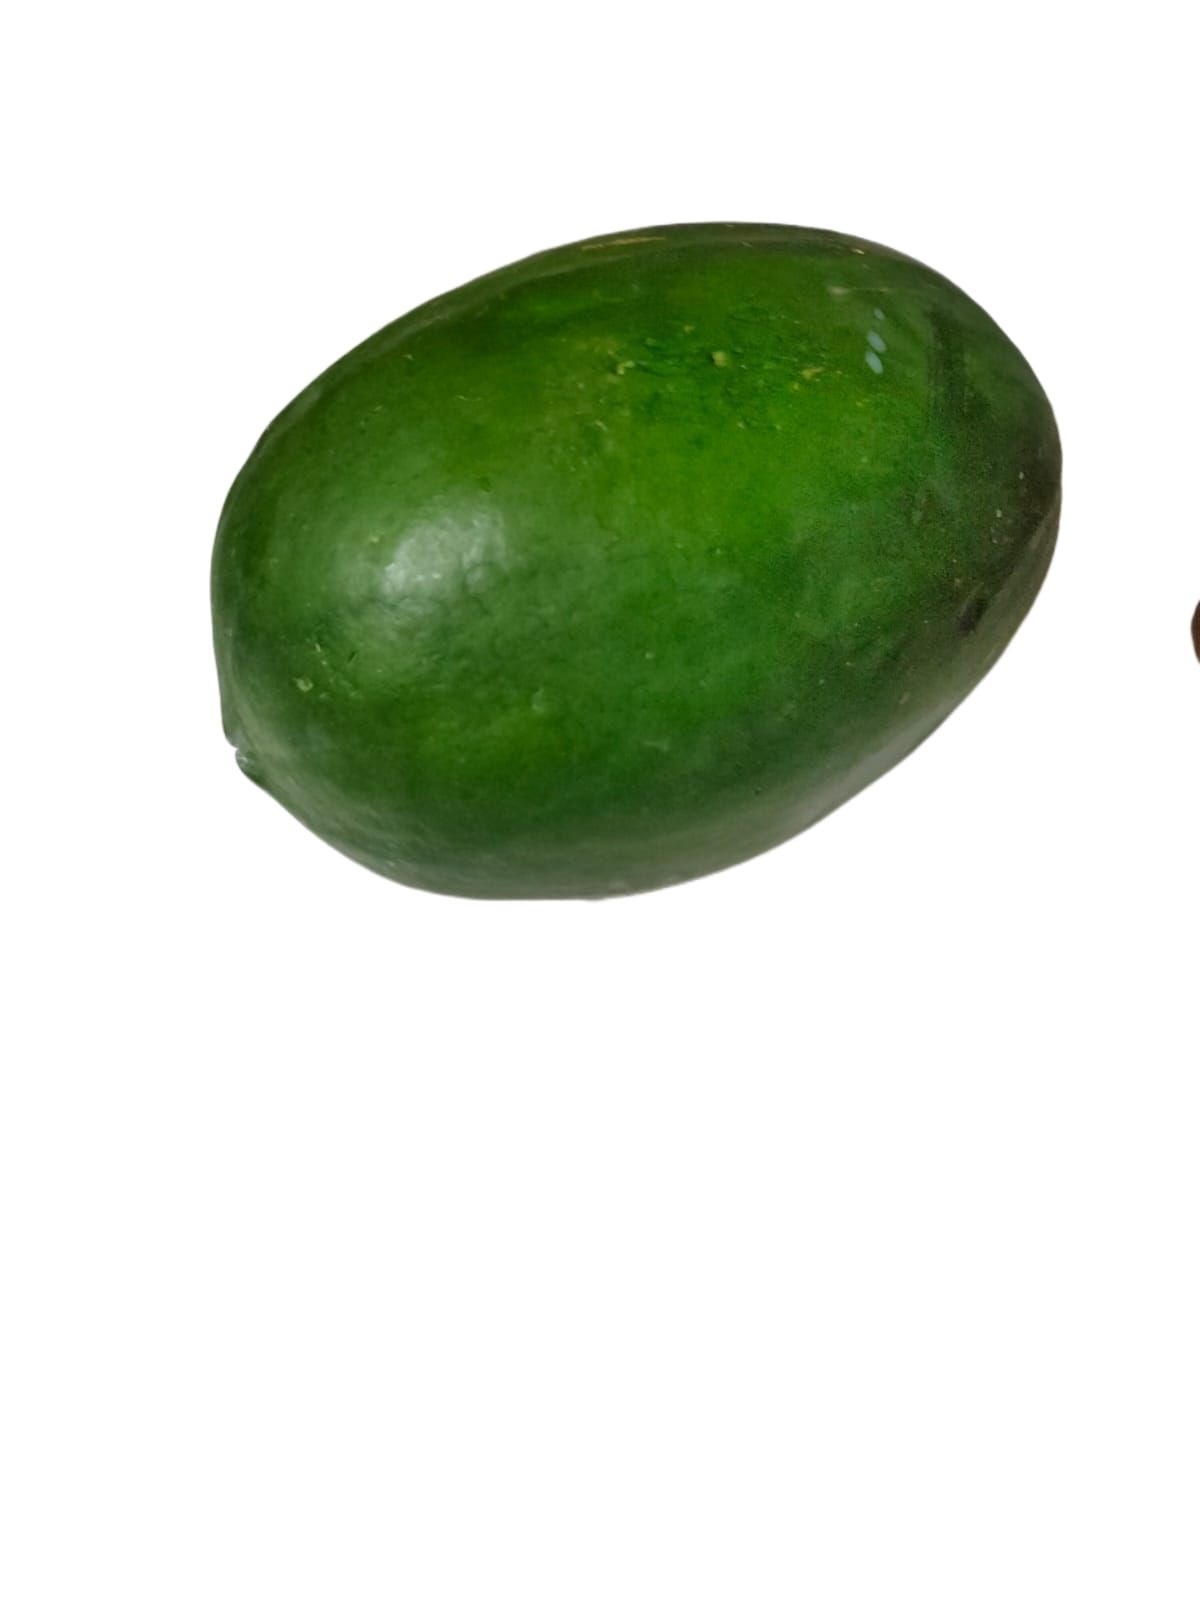
Label: Carica Papaya